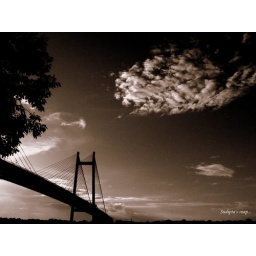
A collection of feathery clouds - Behind the &amp;quot;BIDYASAGAR&amp;quot; bridge in river Hoogly - Kolkata